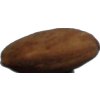
Label: Almonds 1